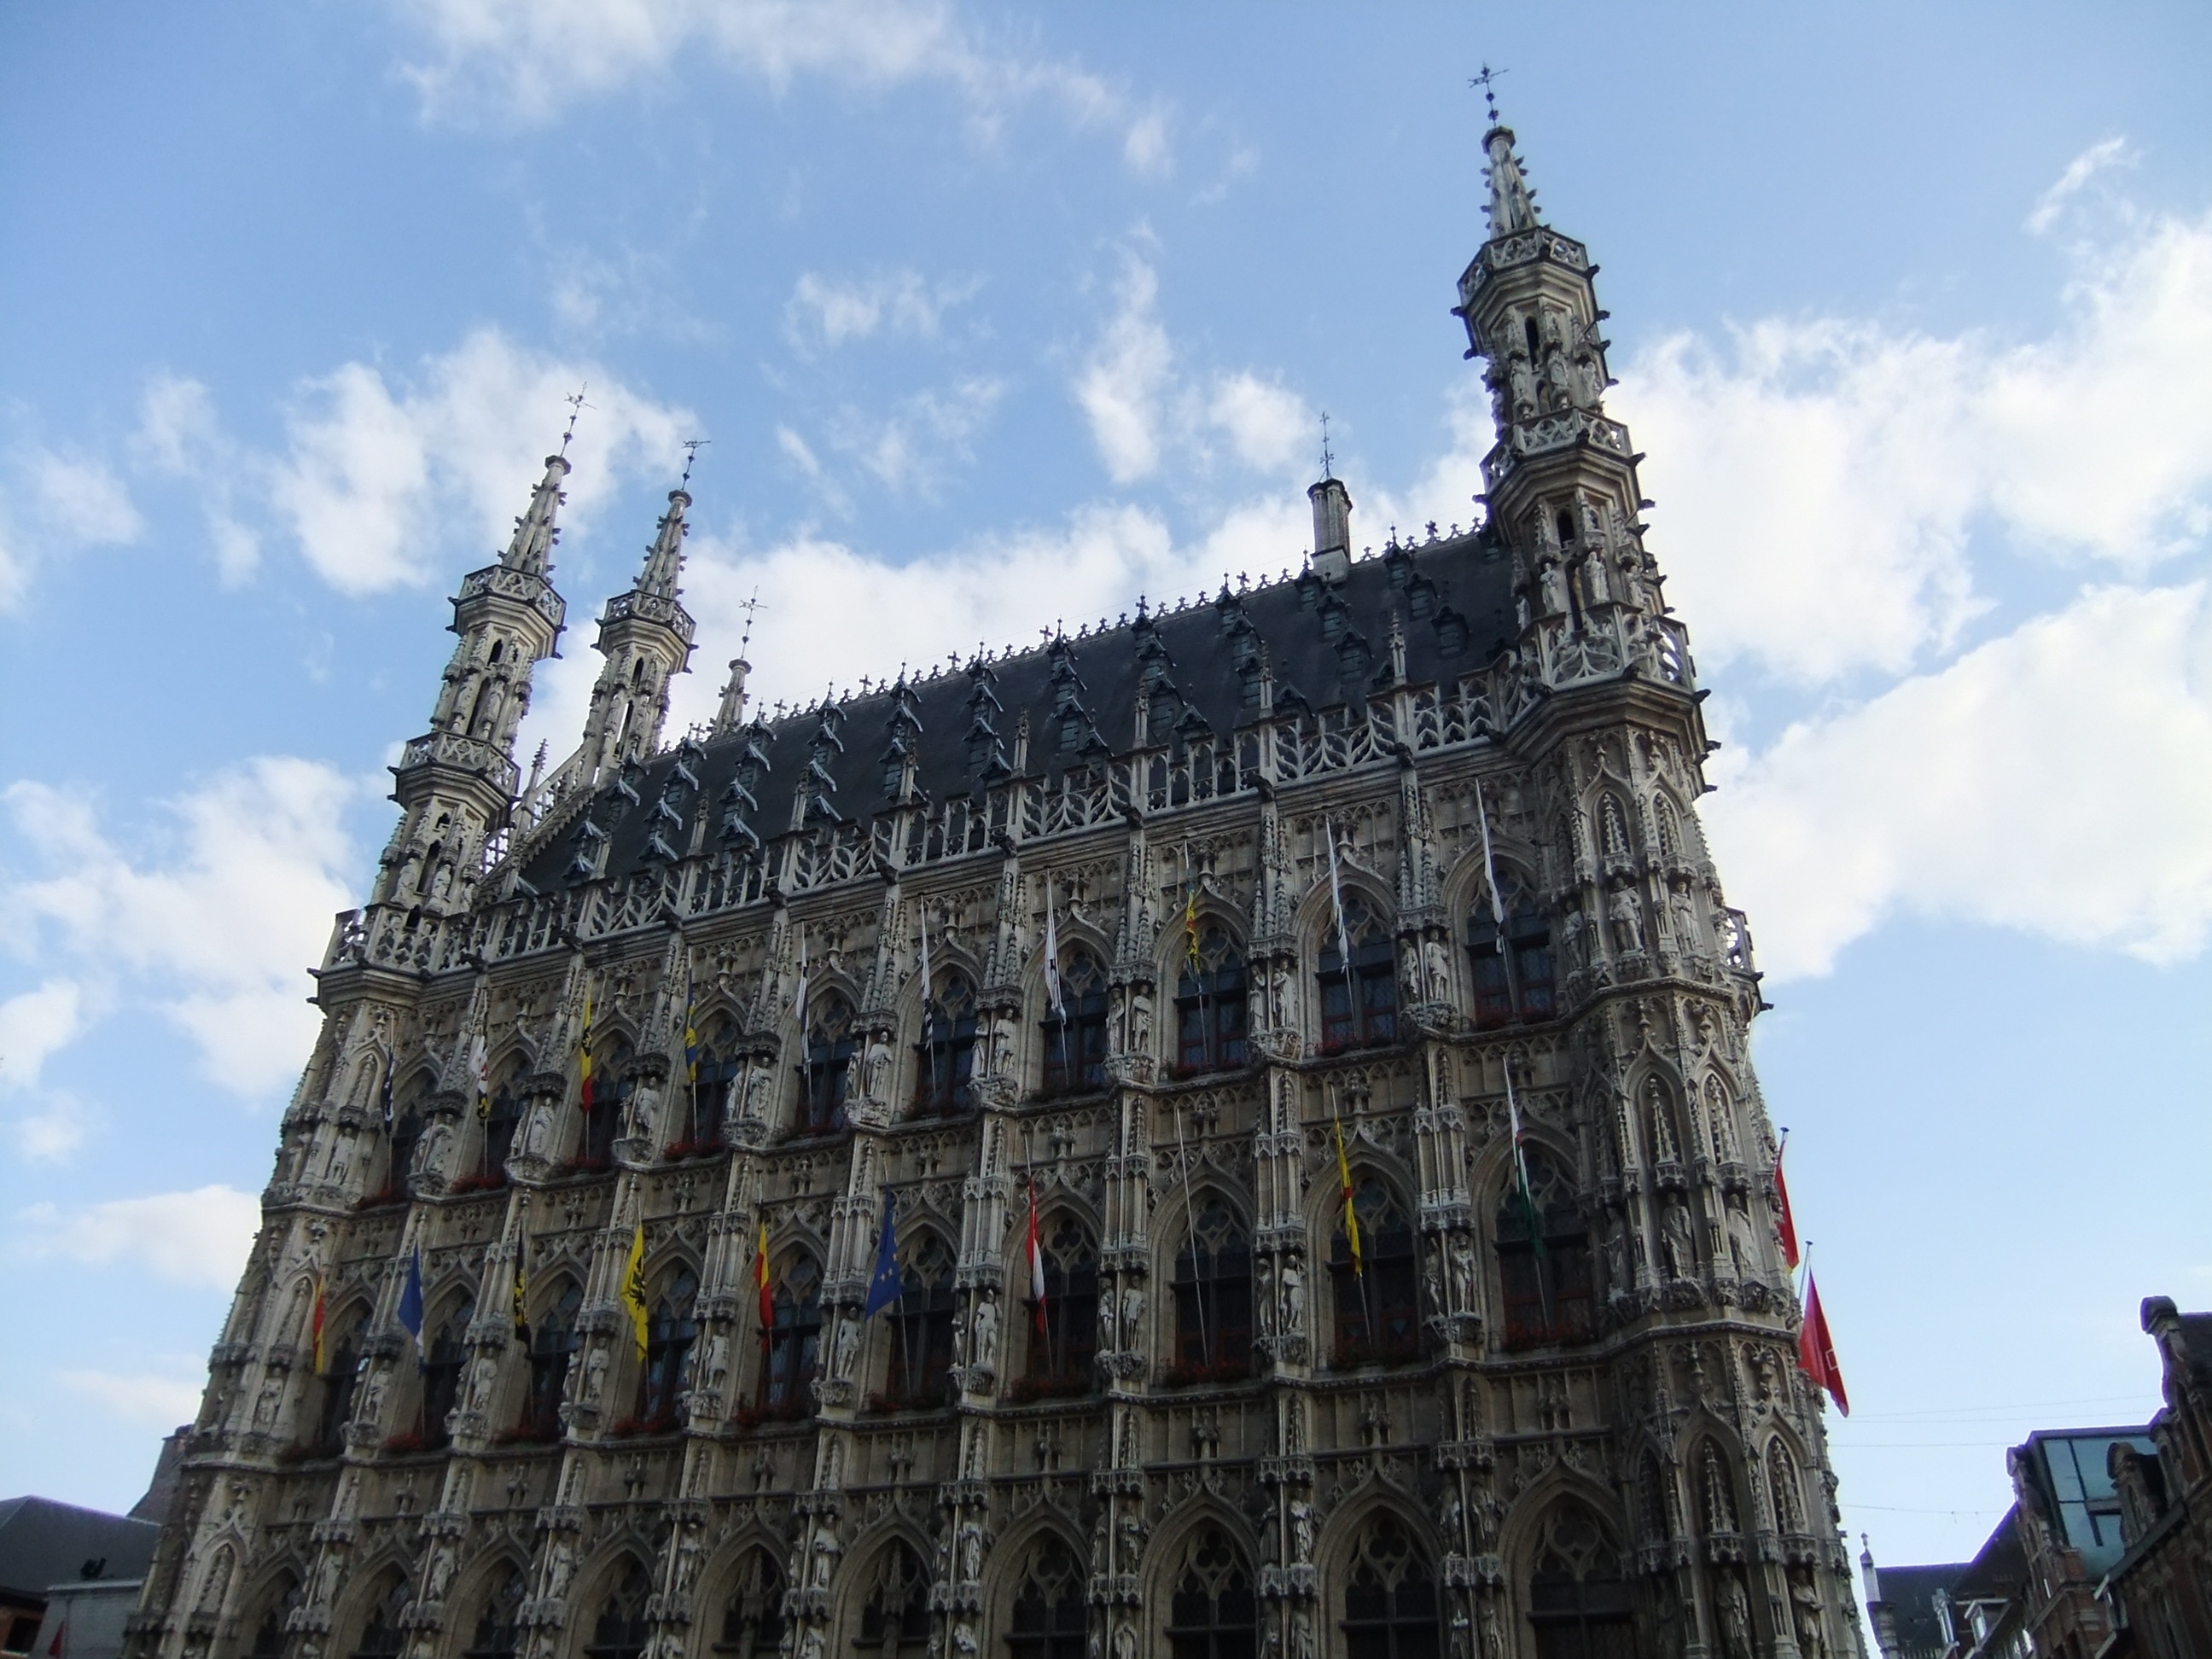
architecture, building, palace, skyscraper, monument, downtown, tower, landmark, facade, cathedral, gothic, place of worship, belgium, spire, historically, town hall, leuven, gothic architecture, tours, historic old town, historic town hall, historic site, old town market